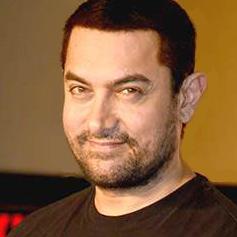
Age: 49